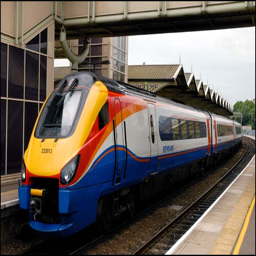
railway operator class on a train